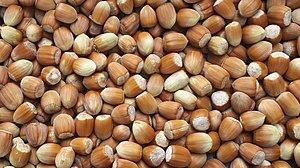
Plein de noisettes.